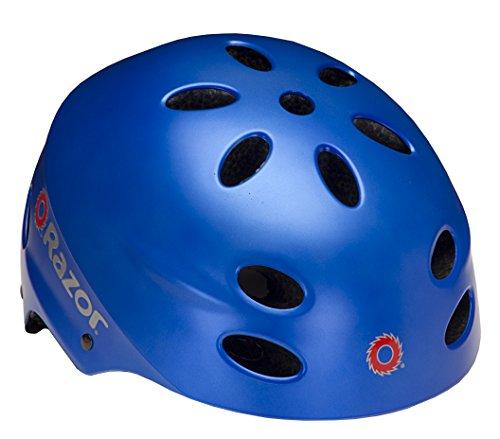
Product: Razor V-17 Child Multi-Sport Helmet
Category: Sports & Outdoors | Outdoor Recreation | Cycling | Kids' Bikes & Accessories | Kids' Helmets
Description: Cutting-edge child safety helmet for biking, skating, and more.
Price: $17.46
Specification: Product Dimensions:         5.5 x 3.8 x 2.2 inches    |Shipping Weight: 13.6 ounces (View shipping rates and policies)|Domestic Shipping: Item can be shipped within U.S.|International Shipping: This item is not eligible for international shipping.  Learn More|ASIN: B007R68R3W|Item model number: 97938|    #11    in Kids' Bike Helmets